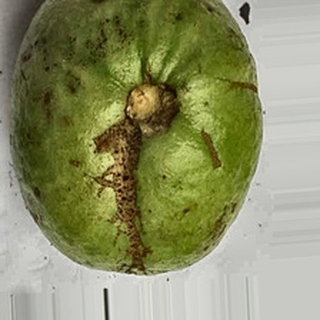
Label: guava_anthracnose